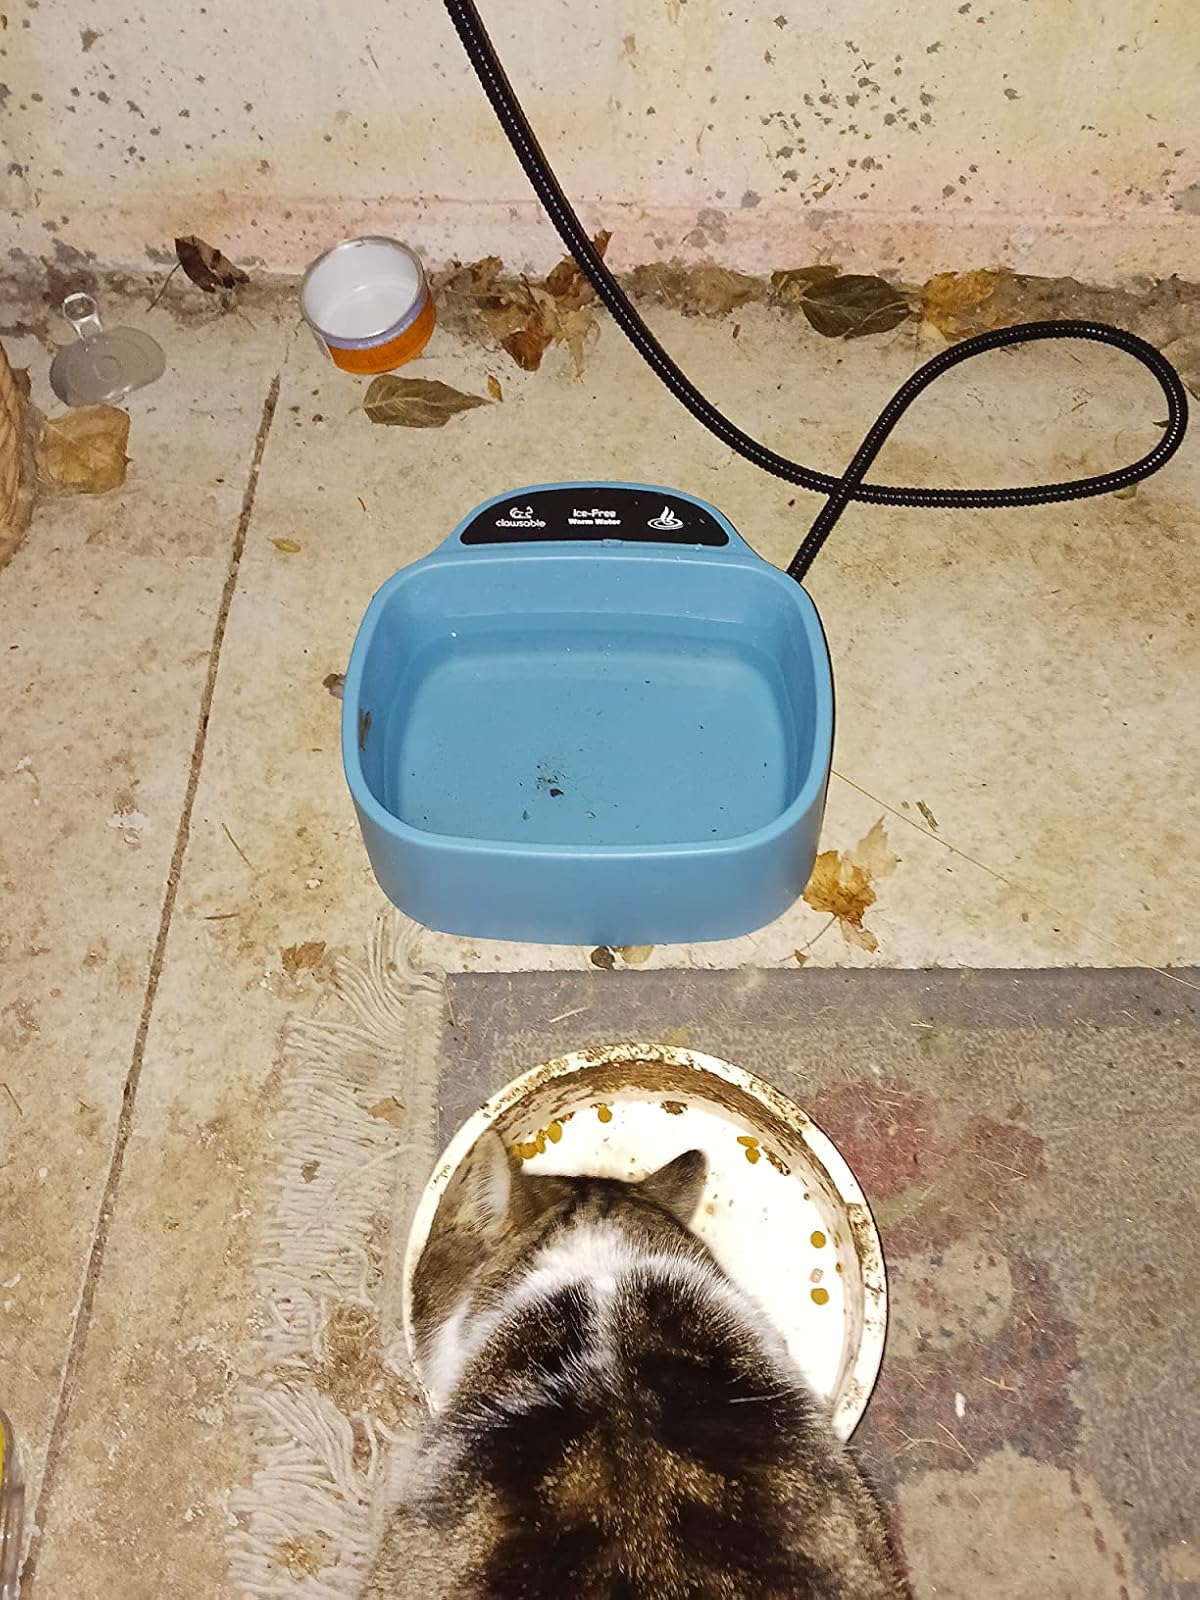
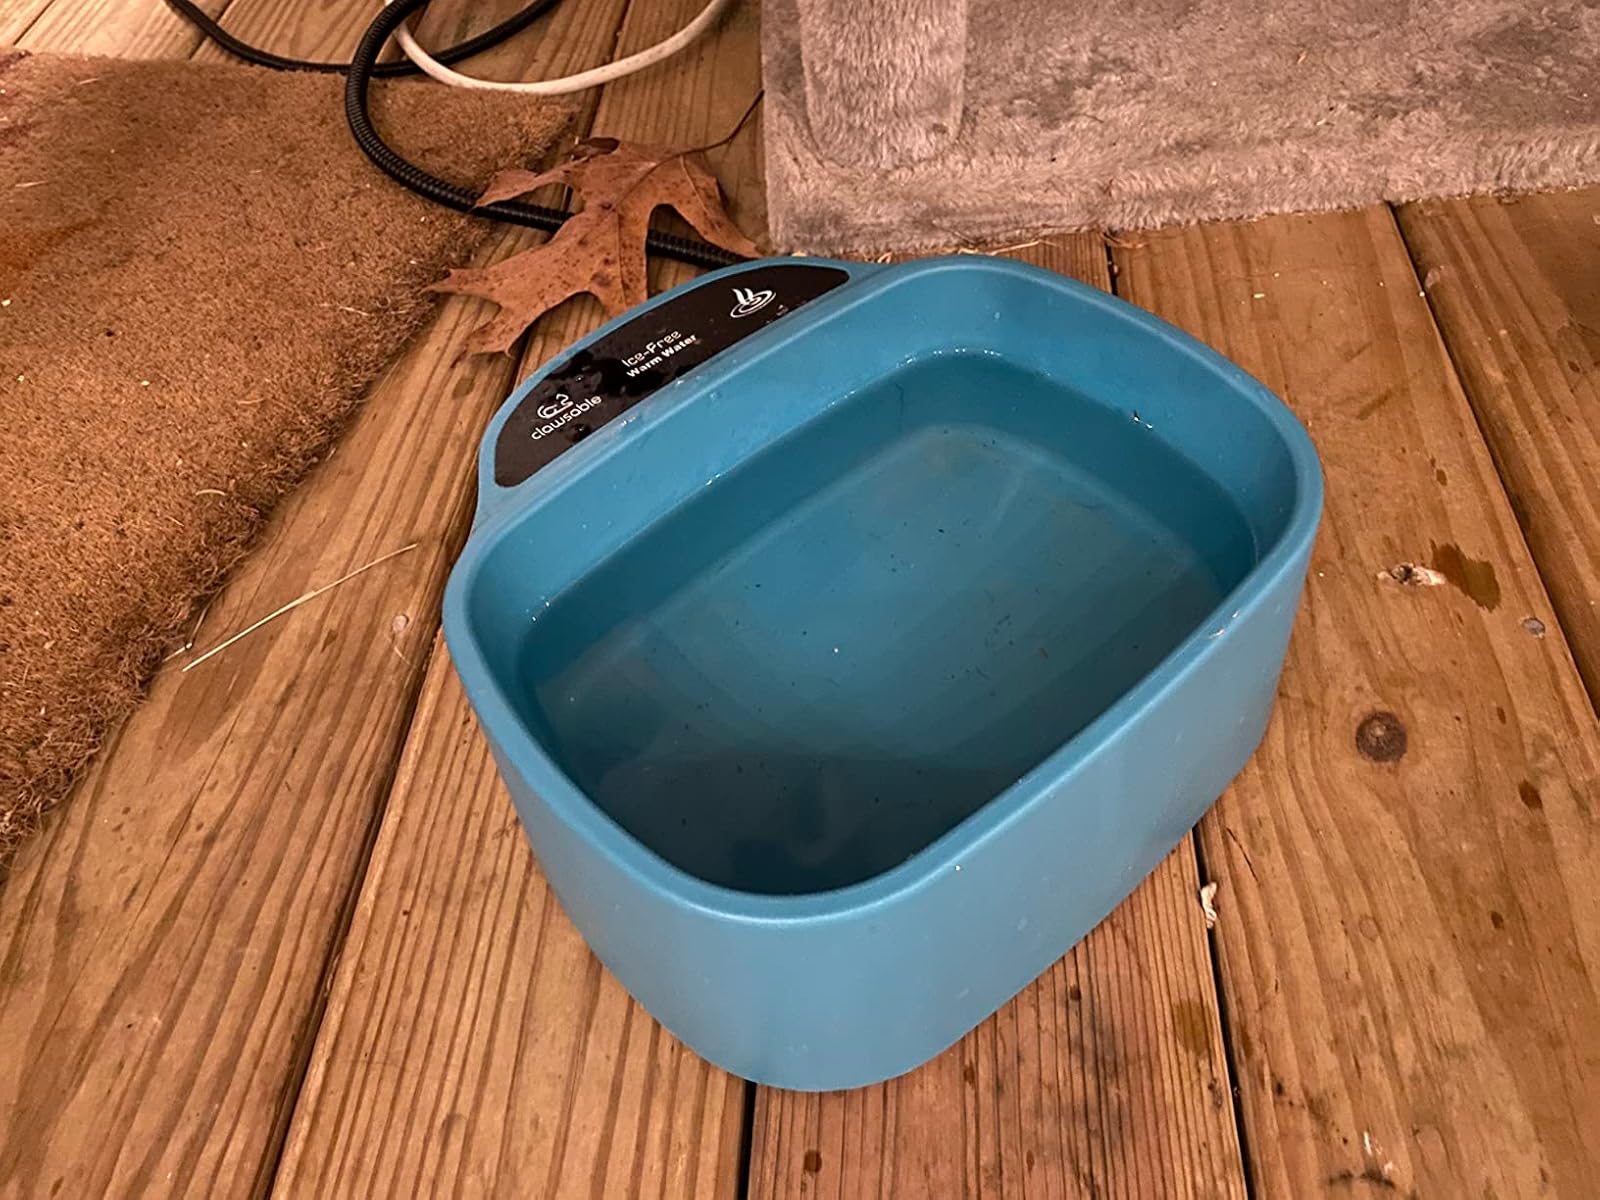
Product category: items_bowl
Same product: yes